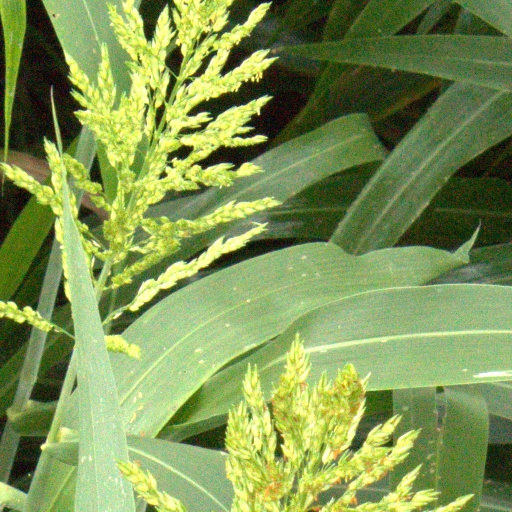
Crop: sorghum